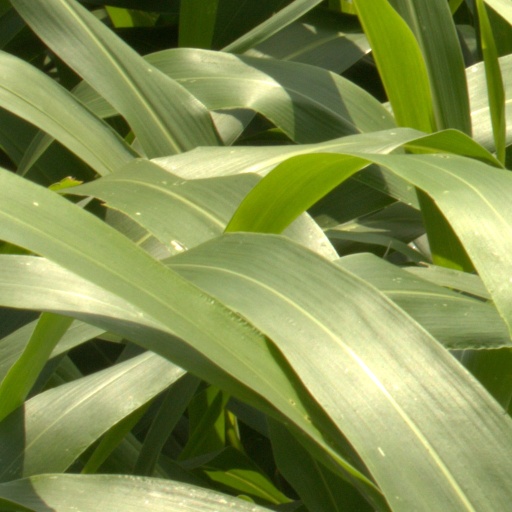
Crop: sorghum